Martin Luther King (film)

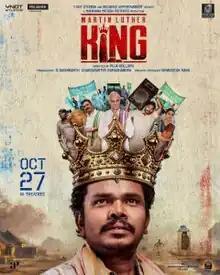
Theatrical release poster

Martin Luther King is a 2023 Indian Telugu-language political satire film directed by Puja Kolluru in her directorial debut. It was jointly produced by YNOT Studios, Reliance Entertainment, and Mahayana Motion Pictures. This film's story is a remake of the Tamil movie "Mandela," in which Yogi Babu played the lead role. Titled after the prominent American civil rights leader Martin Luther King Jr, the film stars Sampoornesh Babu in the titular role, with Naresh, Sharanya Pradeep, and Venkatesh Maha playing supporting roles.